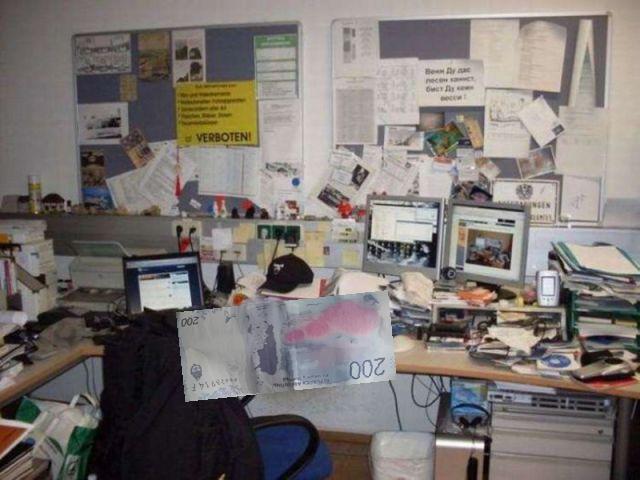
Denominación: 200